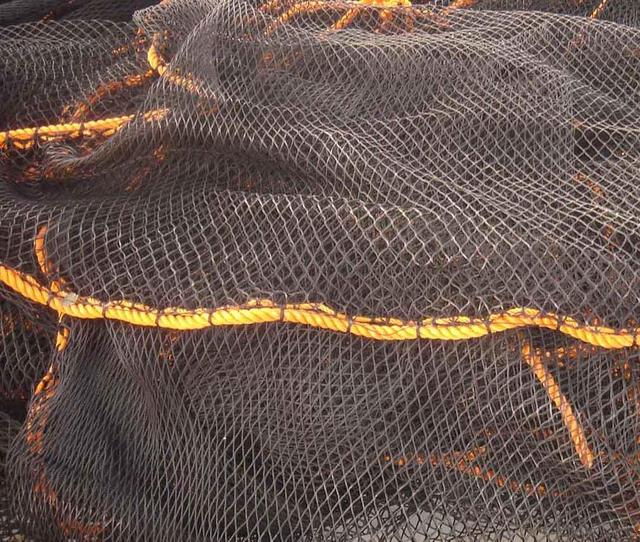
Texture: meshed